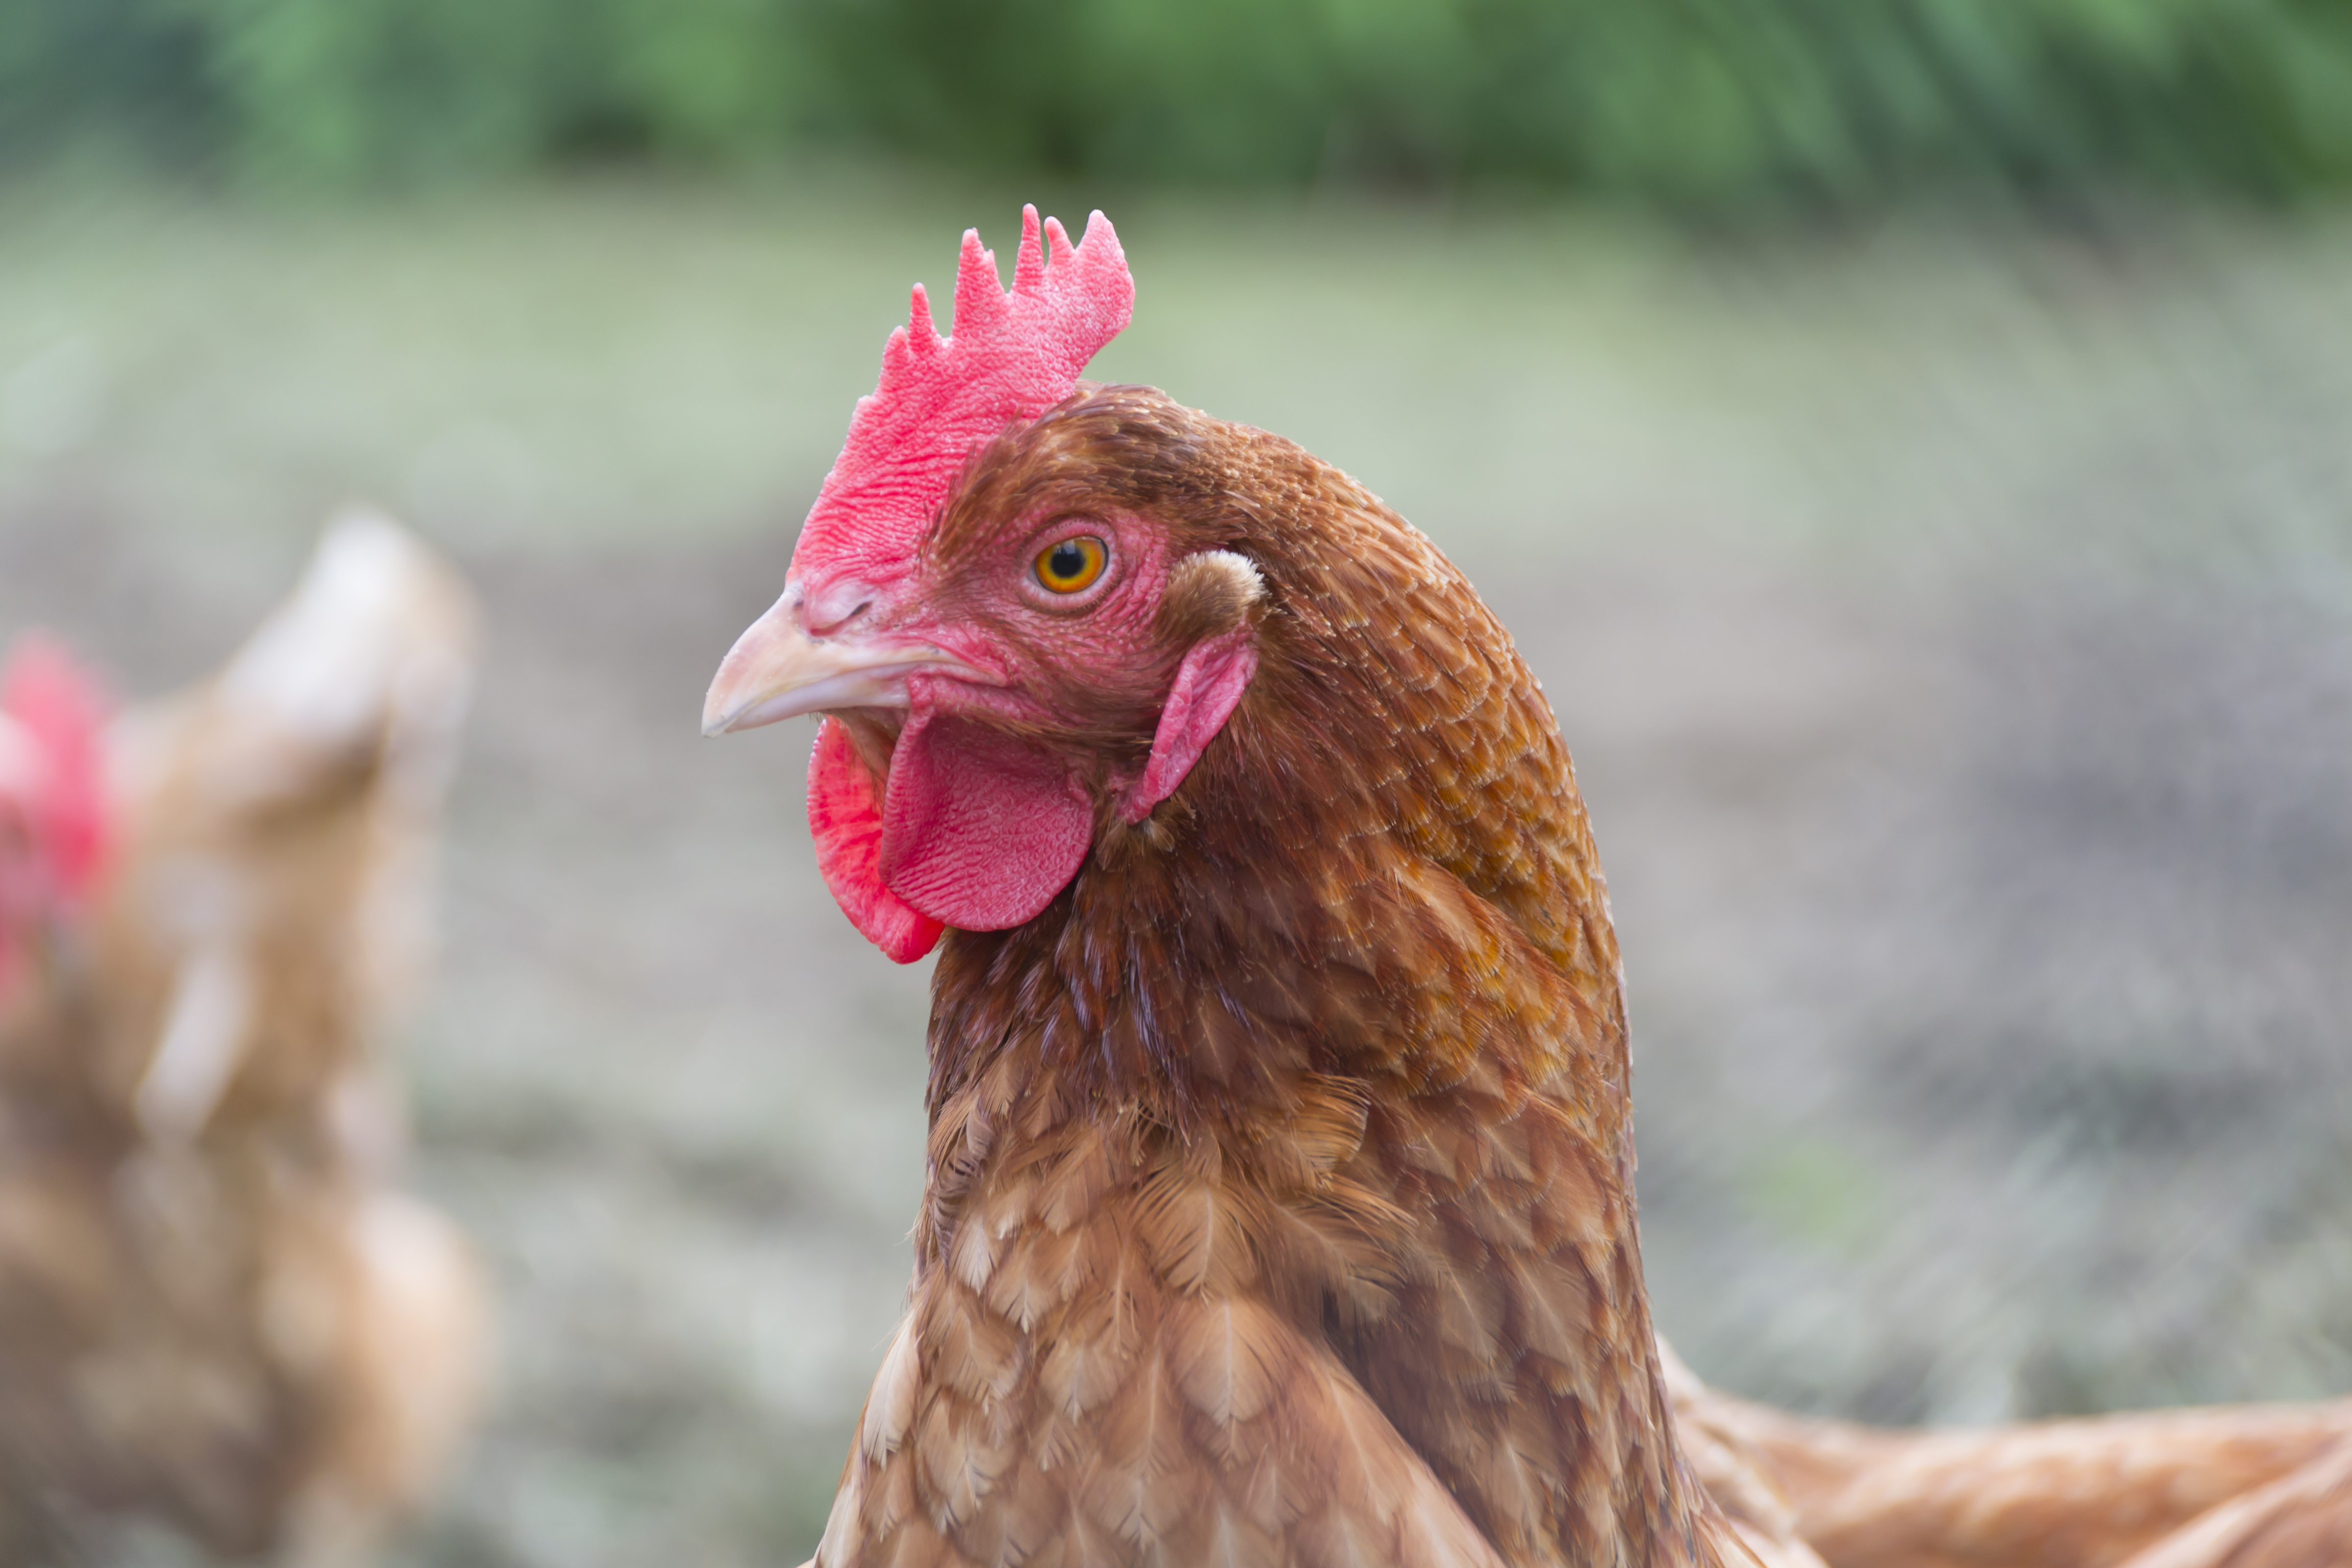
bird, blur, animal, wildlife, wild, rural, farming, beak, color, agriculture, feather, chicken, fowl, avian, fauna, rooster, plumage, poultry, hen, close up, outdoors, feathers, galliformes, vertebrate, domestic, phasianidae, comb, freely, free range